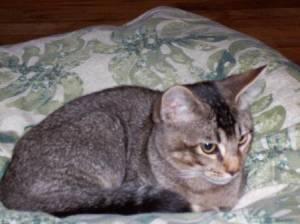
Breed: Abyssinian